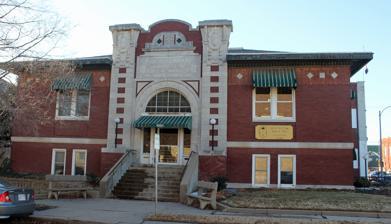
Building: Winfield Public Carnegie Library
Country: United States of America
Year built: 1912
United States historic place Winfield Public Carnegie Library U.S. National Register of Historic Places Show map of Kansas Show map of the United States Location 1001 Millington St., Winfield, Kansas Coordinates 37°14′19″N 96°59′47″W / 37.23861°N 96.99639°W / 37.23861; -96.99639 Area less than one acre Built c.1912 Architect Smith, E.C.; Parr, J.D. Architectural style Eclectic 20th C. Commercial MPS Carnegie Libraries of Kansas TR NRHP reference No. 87002230 Added to NRHP January 11, 1988 The Winfield Public Carnegie Library , located at 1001 Millington Street in Winfield, Kansas , is a Carnegie library which was built in c.1912.  It was listed on the National Register of Historic Places in 1988. Its design is credited to Smith and Parr, architects of Oklahoma City. References